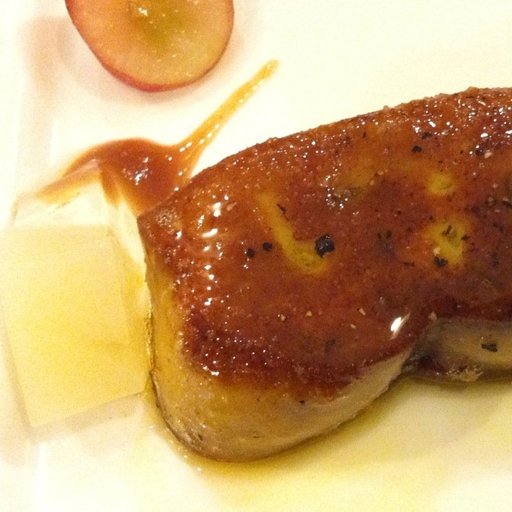
Label: foie_gras